Blue-tailed bee-eater

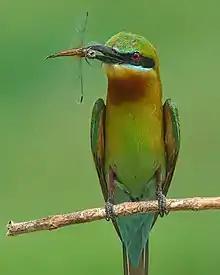
Blue-tailed Bee eater, Dhaka, Bangladesh

The blue-tailed bee-eater (Merops philippinus) is a near passerine bird in the bee-eater family Meropidae. It is widely distributed across South and Southeast Asia where many populations are strongly migratory, and seen seasonally in many parts but breeding colonially in small areas across their range, mostly in river valleys, where they nest by tunneling into loamy sand banks. They are seen mostly in open habitats close to water.